Power center (retail)

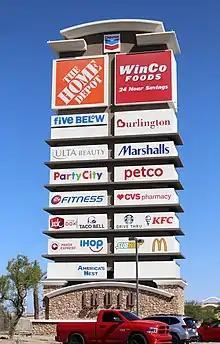
Power centers often list their anchor tenants on tall roadside signs, like this one at Indio Towne Center in Indio, California.

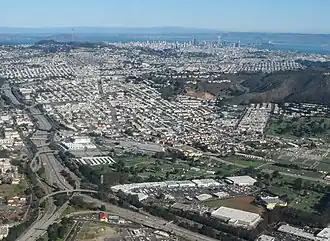
Aerial view of 280 Metro Center (at bottom), showing location relative to San Francisco

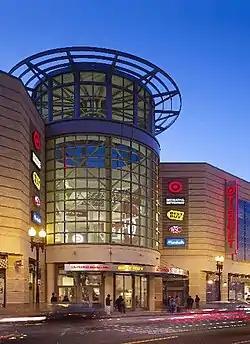
DC USA, a vertical power center in Washington, D.C.

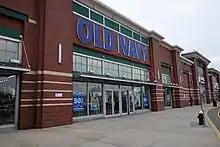
Big-box store entrances in Gateway Center, Brooklyn

A power center or big-box center (known in Canadian and Commonwealth English as power centre or big-box centre) is a shopping center with typically of gross leasable area that usually contains three or more big box anchor tenants and various smaller retailers, where the anchors occupy 75–90% of the total area.